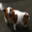
Label: dog